Austin Peay State University

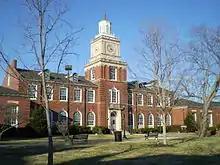
The Browning Building at Austin Peay State University

Austin Peay Normal School, the precursor of the university, was established in 1927 and named for then-sitting Tennessee Governor Austin Peay. In 1943, its name was changed to Austin Peay State College. It became Austin Peay State University in 1967.